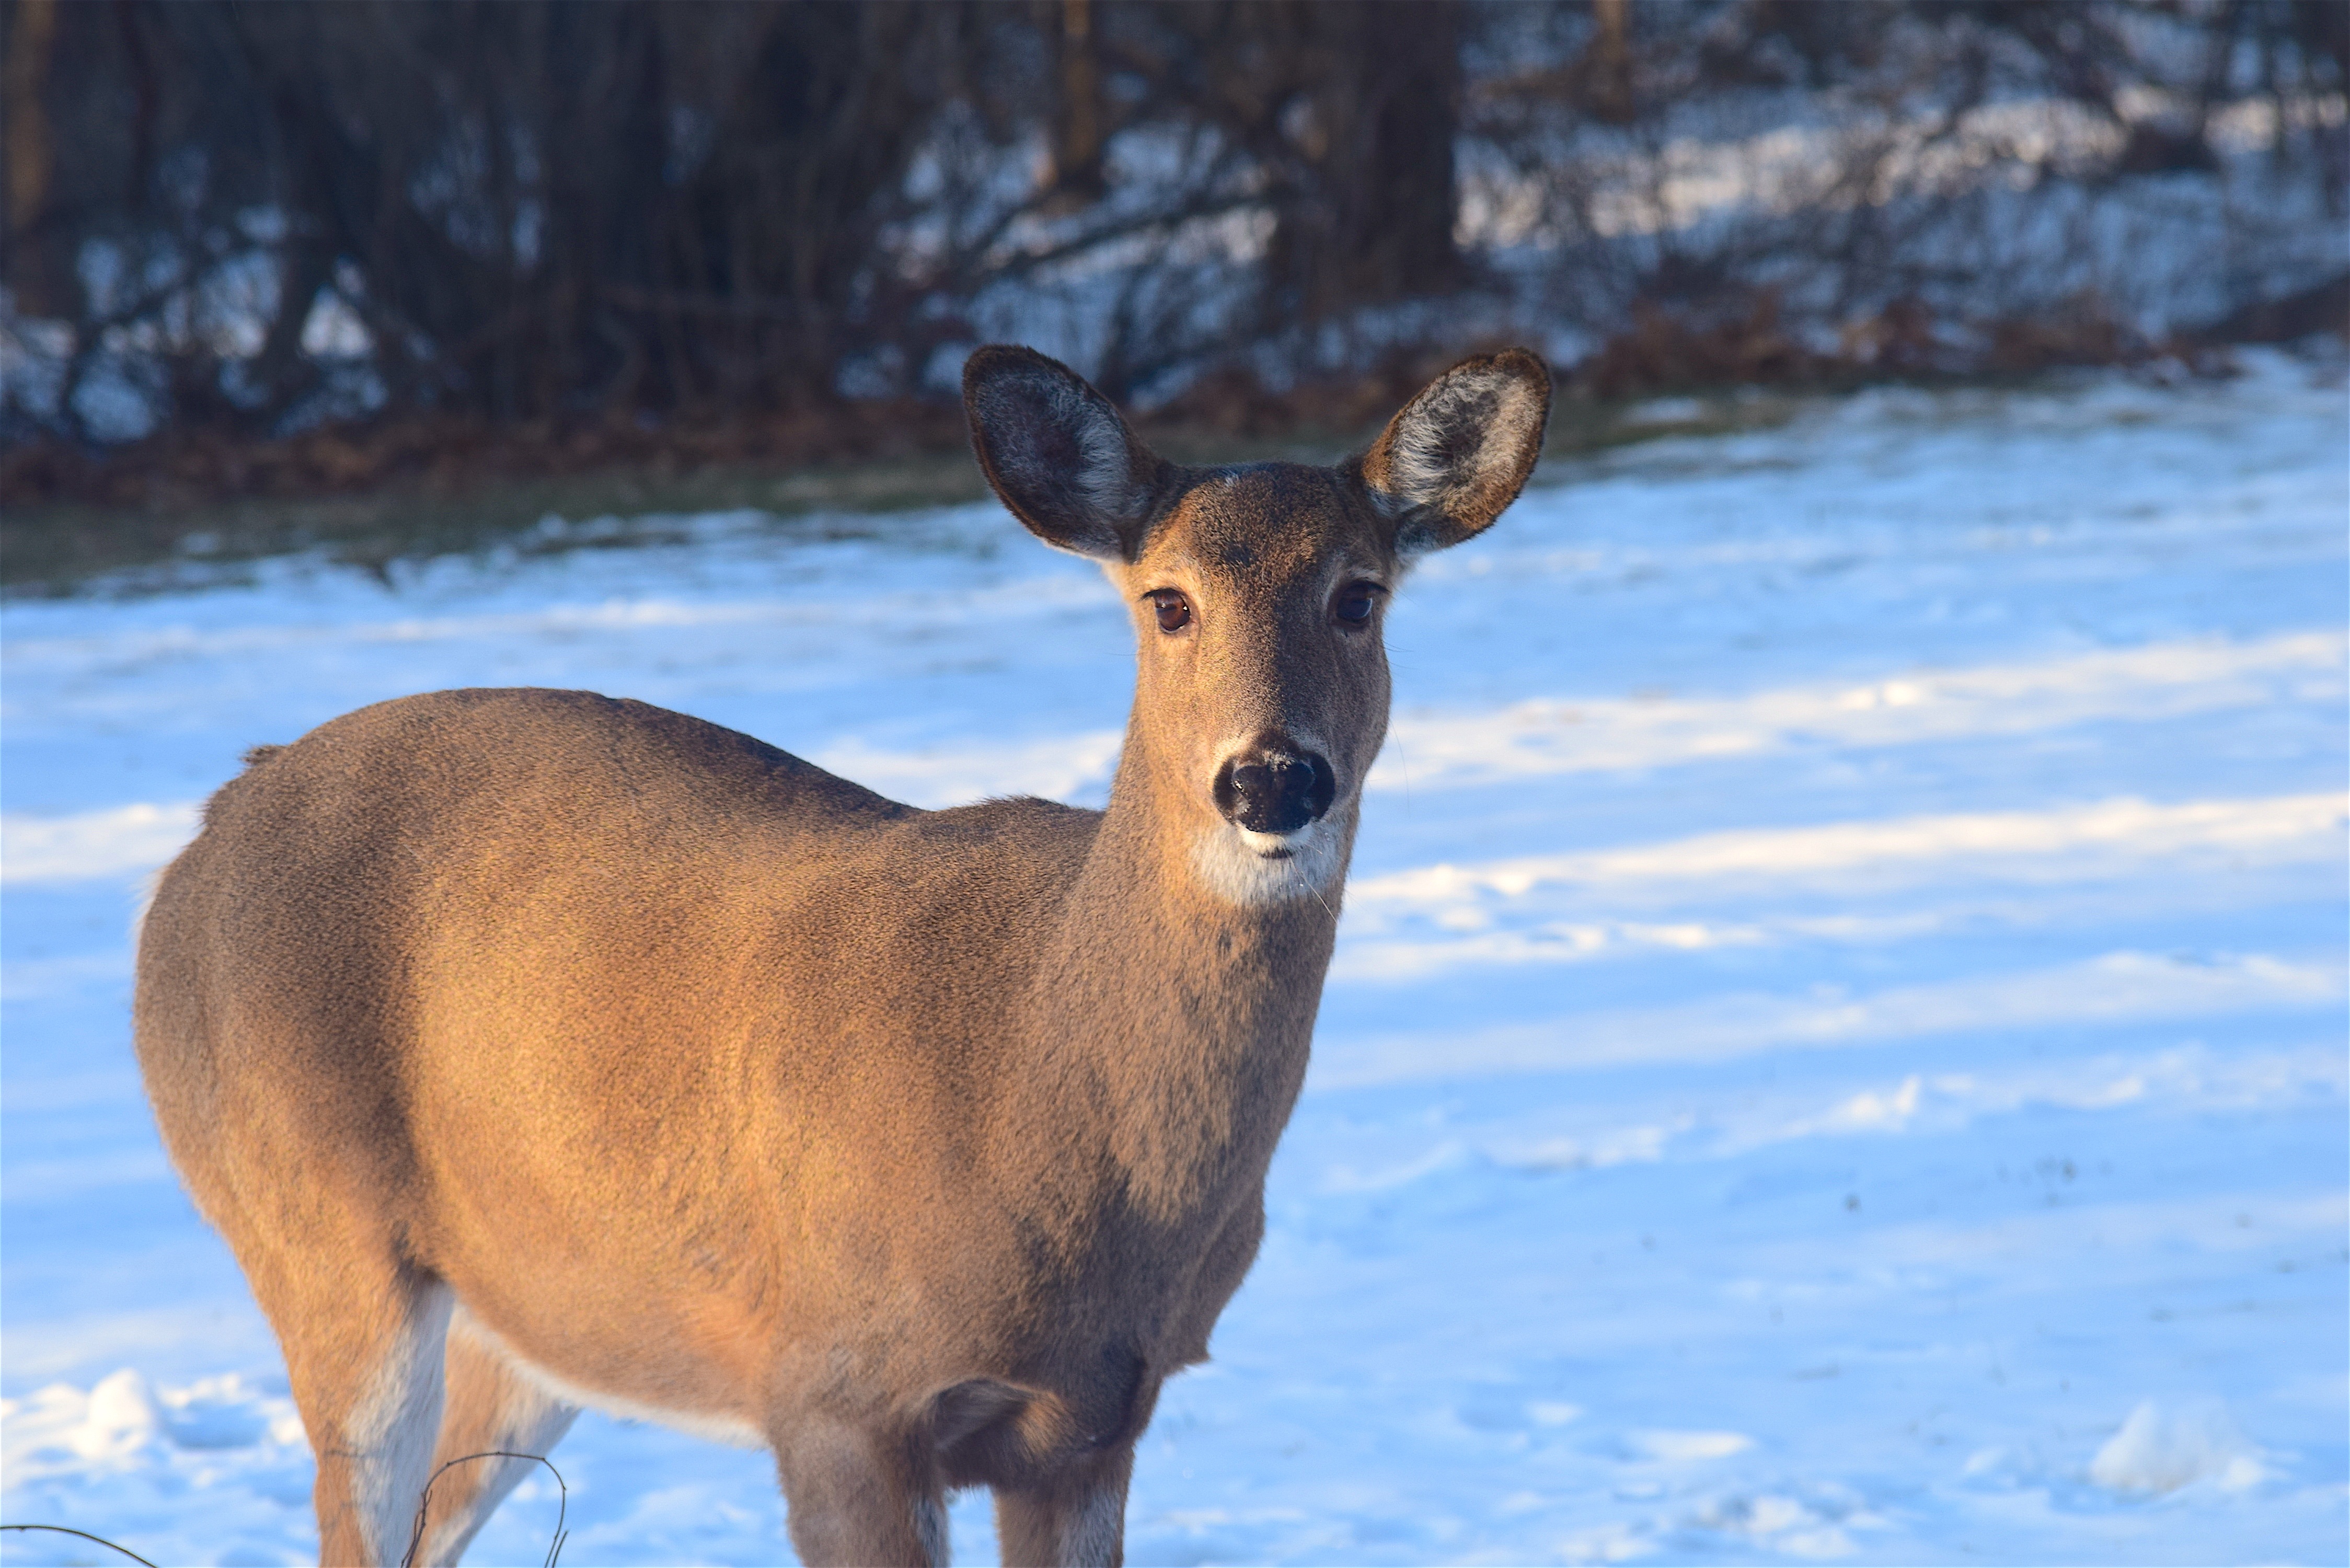
nature, forest, outdoor, snow, cold, winter, white, sunlight, animal, wildlife, wild, deer, fur, park, brown, mammal, season, fauna, trees, vertebrate, elk, white tailed deer